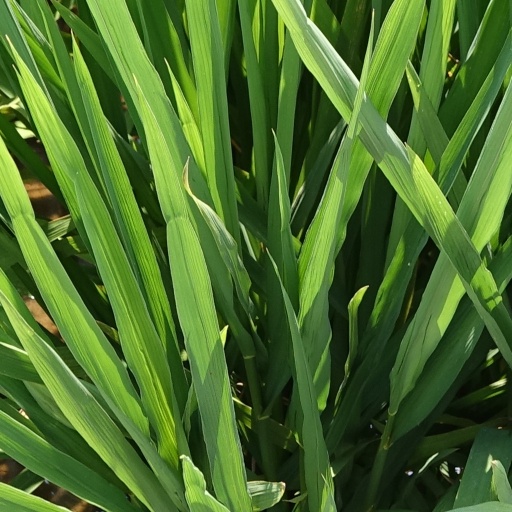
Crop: rice